North Macedonia

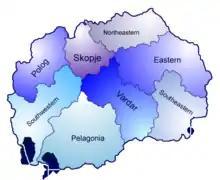
Statistical regions of North Macedonia

The Aegean basin is the largest. It covers 87% of the territory of North Macedonia, which is . Vardar, the largest river in this basin, drains 80% of the territory or . Its valley plays an important part in the economy and the communication system of the country. The Vardar Valley project is considered to be crucial for the strategic development of the country. The river Black Drin forms the Adriatic basin, which covers an area of about , i.e., 13% of the territory. It receives water from Lakes Prespa and Ohrid. The Black Sea basin is the smallest with only . It covers the northern side of Mount Skopska Crna Gora. This is the source of the river Binačka Morava, which joins the Morava, and later, the Danube, which flows into the Black Sea. North Macedonia has around fifty ponds and three natural lakes, Lake Ohrid, Lake Prespa and Lake Dojran. In North Macedonia there are nine spa towns and resorts: Banište, Banja Bansko, Istibanja, Katlanovo, Kežovica, Kosovrasti, Banja Kočani, Kumanovski Banji and Negorci.